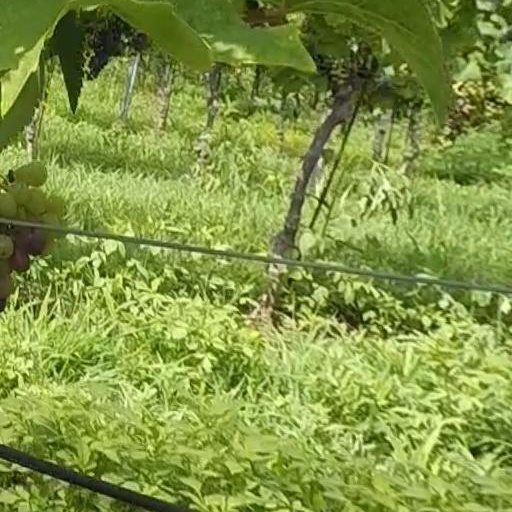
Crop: grape